Prime Minister of Belarus

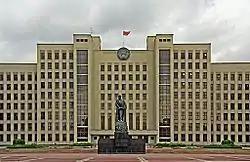
Government House in Minsk

The constitution was drafted by the Supreme Council of Belarus, the former legislative body of the country and is heavily influenced by Western constitutions. The constitution has been amended thrice under controversial circumstances since the original adoption, in 1996, in 2004 and in 2022. Two referendums that were disputed by independent observers and government opposition leaders increased the power of the presidency over the government and eliminated the term limits for the presidency.